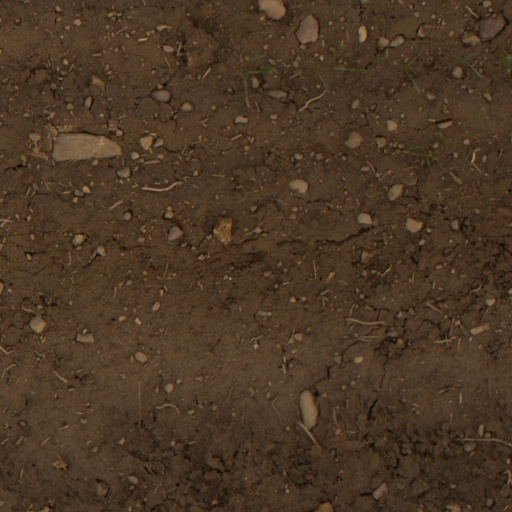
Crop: wheat